Marquette University

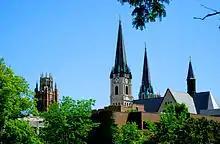
Marquette University spirescape

Marquette University is host to 23 Greek organizations and, as of 2009, 10% of the total undergraduate student body is active in Greek life. Sororities are slightly more popular than fraternities, with 11.7% of the female student population involved in Greek life, compared to 7.45% of men. The international engineering sorority Alpha Omega Epsilon was founded at Marquette on November 13, 1983.